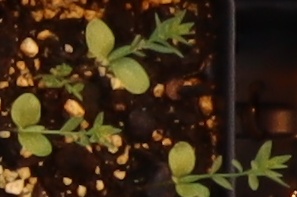
Label: Flax